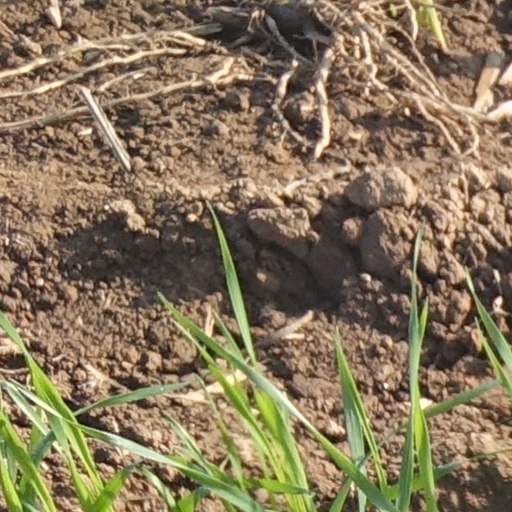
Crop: wheat